Joseph Gibbs (artist)

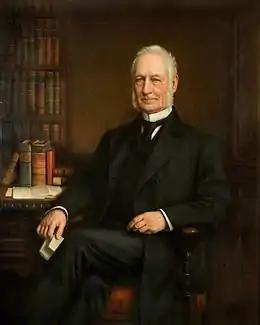
"James Timmins Chance" (1902) by Joseph Gibbs

Six of his works (five portraits and a pastoral scene showing two children crossing a river) are in the collection of Wednesbury Museum and Art Gallery: